Rafał Grzelak

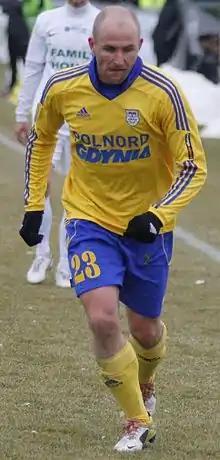
Grzelak with Arka Gdynia in March 2013

Rafał Grzelak (born 24 June 1982) is a Polish former professional footballer who played as a left winger.